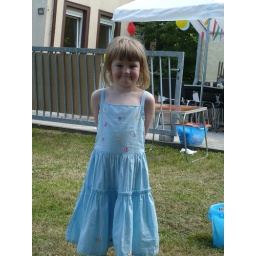
Giulia in her cute summer dress